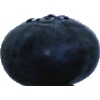
Label: blueberry